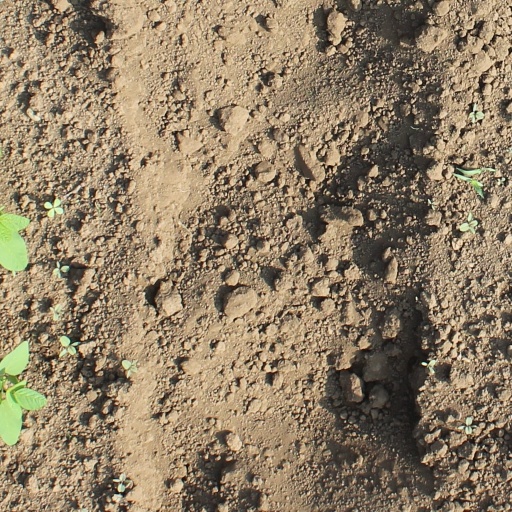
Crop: soybean